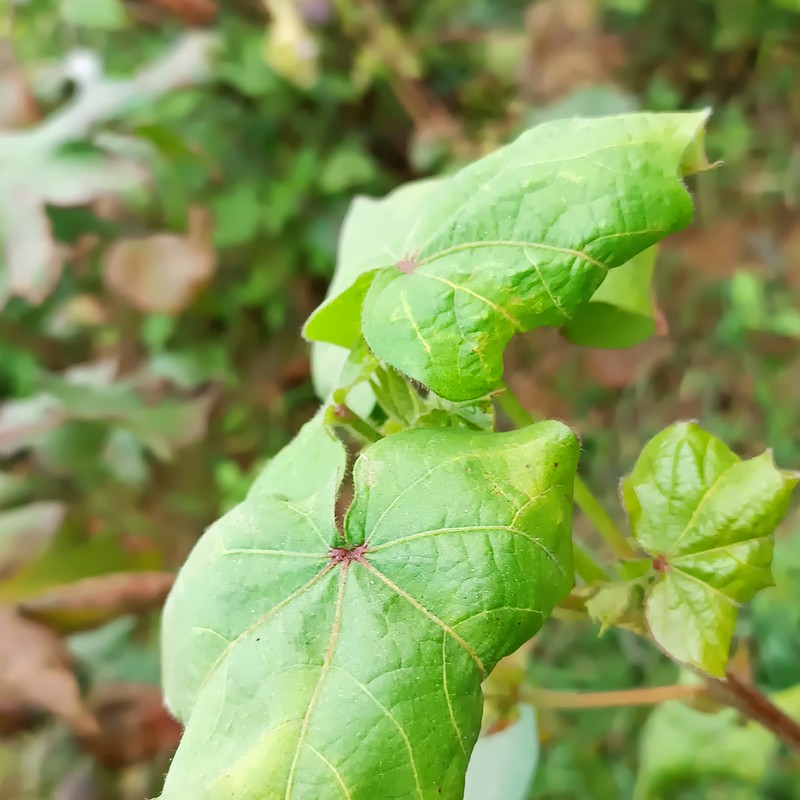
Label: Curl Virus